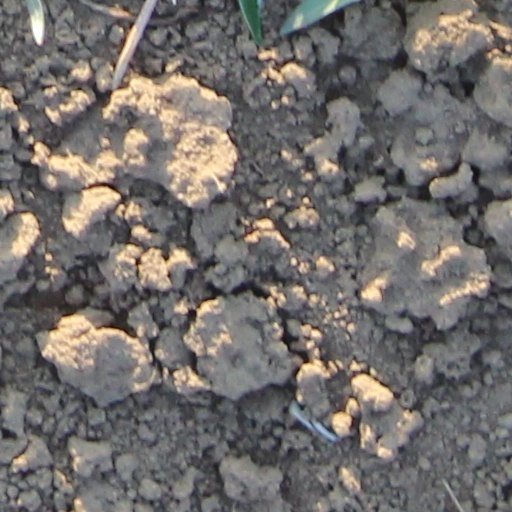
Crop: wheat